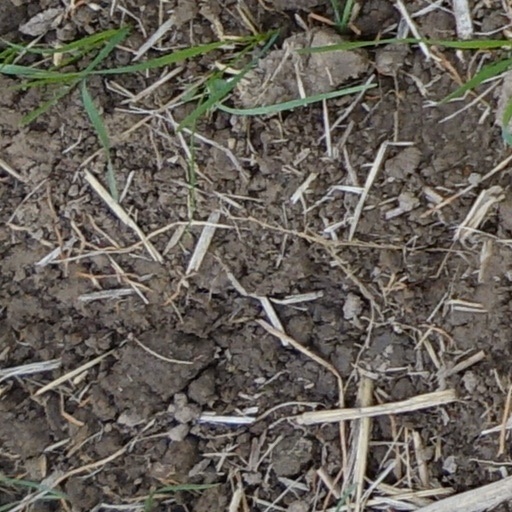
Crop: wheat